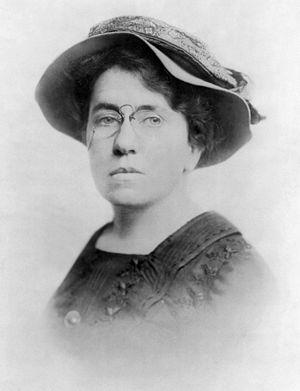
Anarchism and Other Essays est une collection d'essais d'Emma Goldman, publiée en 1910 à New York par Mother Earth Publishing.